Sandung

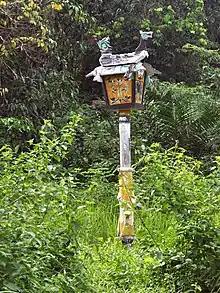
Details of a sandung of Pesaguan people in Ketapang Regency, West Kalimantan. Note a sculpture of a dragon above it.

Sandung or sandong is the ossuary of the Katingan, Ngaju, and Pesaguan people native to southern and central Kalimantan in Indonesia who still remain of the Kaharingan religion, as well as the Dayak people of neighbouring Malaysian state Sarawak, altogether in the island of Borneo. It is an integral part of the ceremony of the Ngaju people, which is basically a secondary burial ritual where the bones of the deceased are taken from the cemeteries, purified, and finally placed in a sandung.